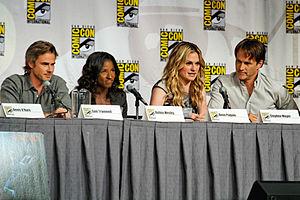
True Blood est une série télévisée dramatico-fantastique américaine, créée par Alan Ball, d’après la série de romances La Communauté du Sud de Charlaine Harris. Chaque saison correspond à un tome de cette saga romanesque, librement adaptée.